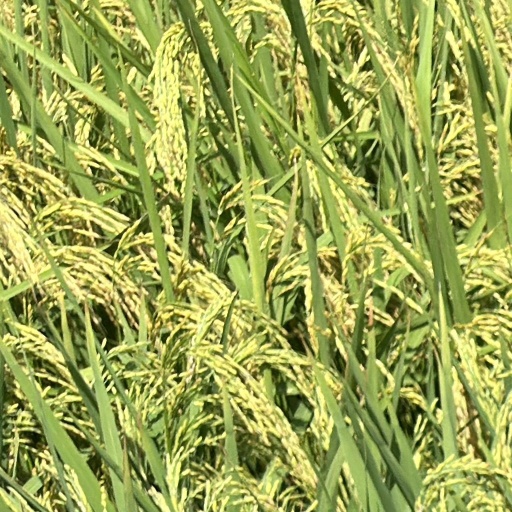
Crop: rice